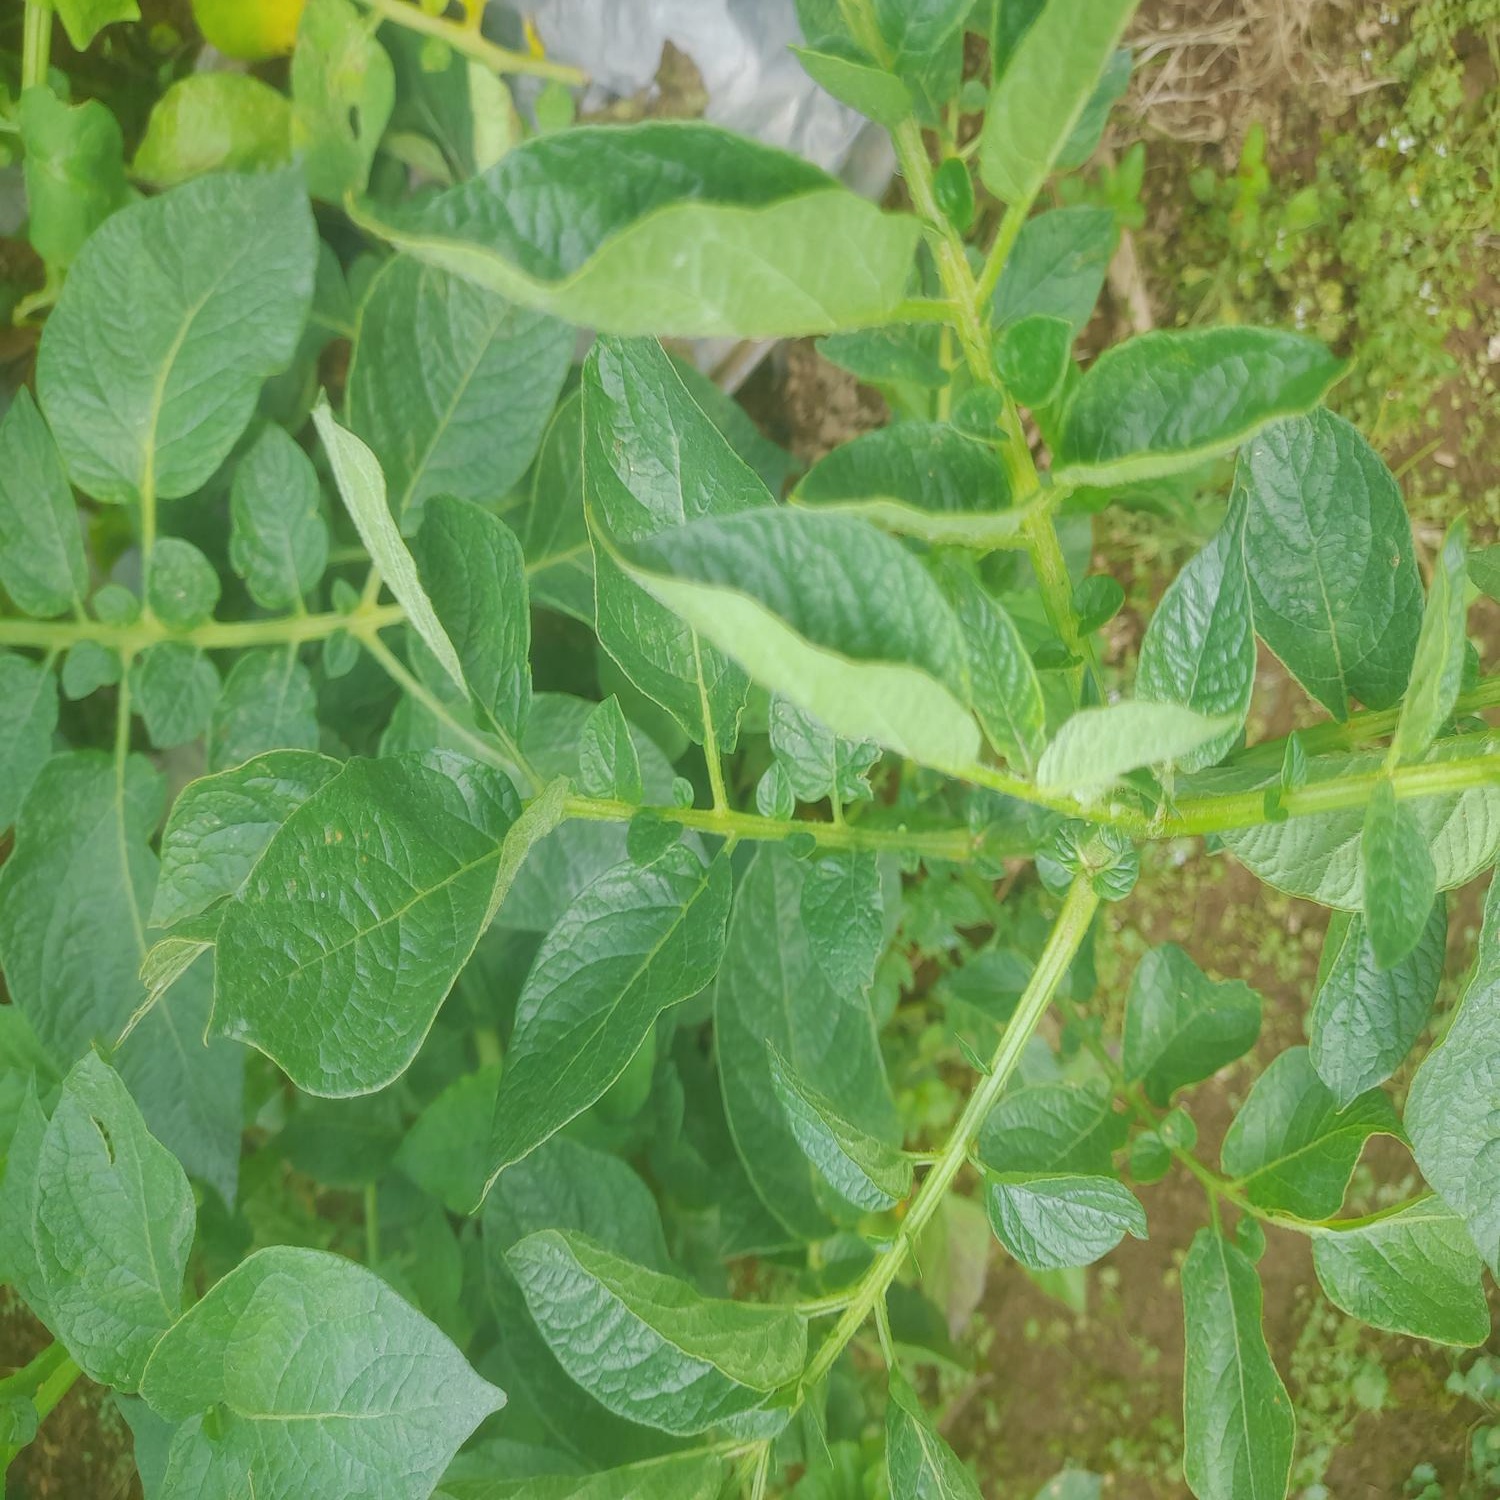
Etiqueta: Pudricion_Parda